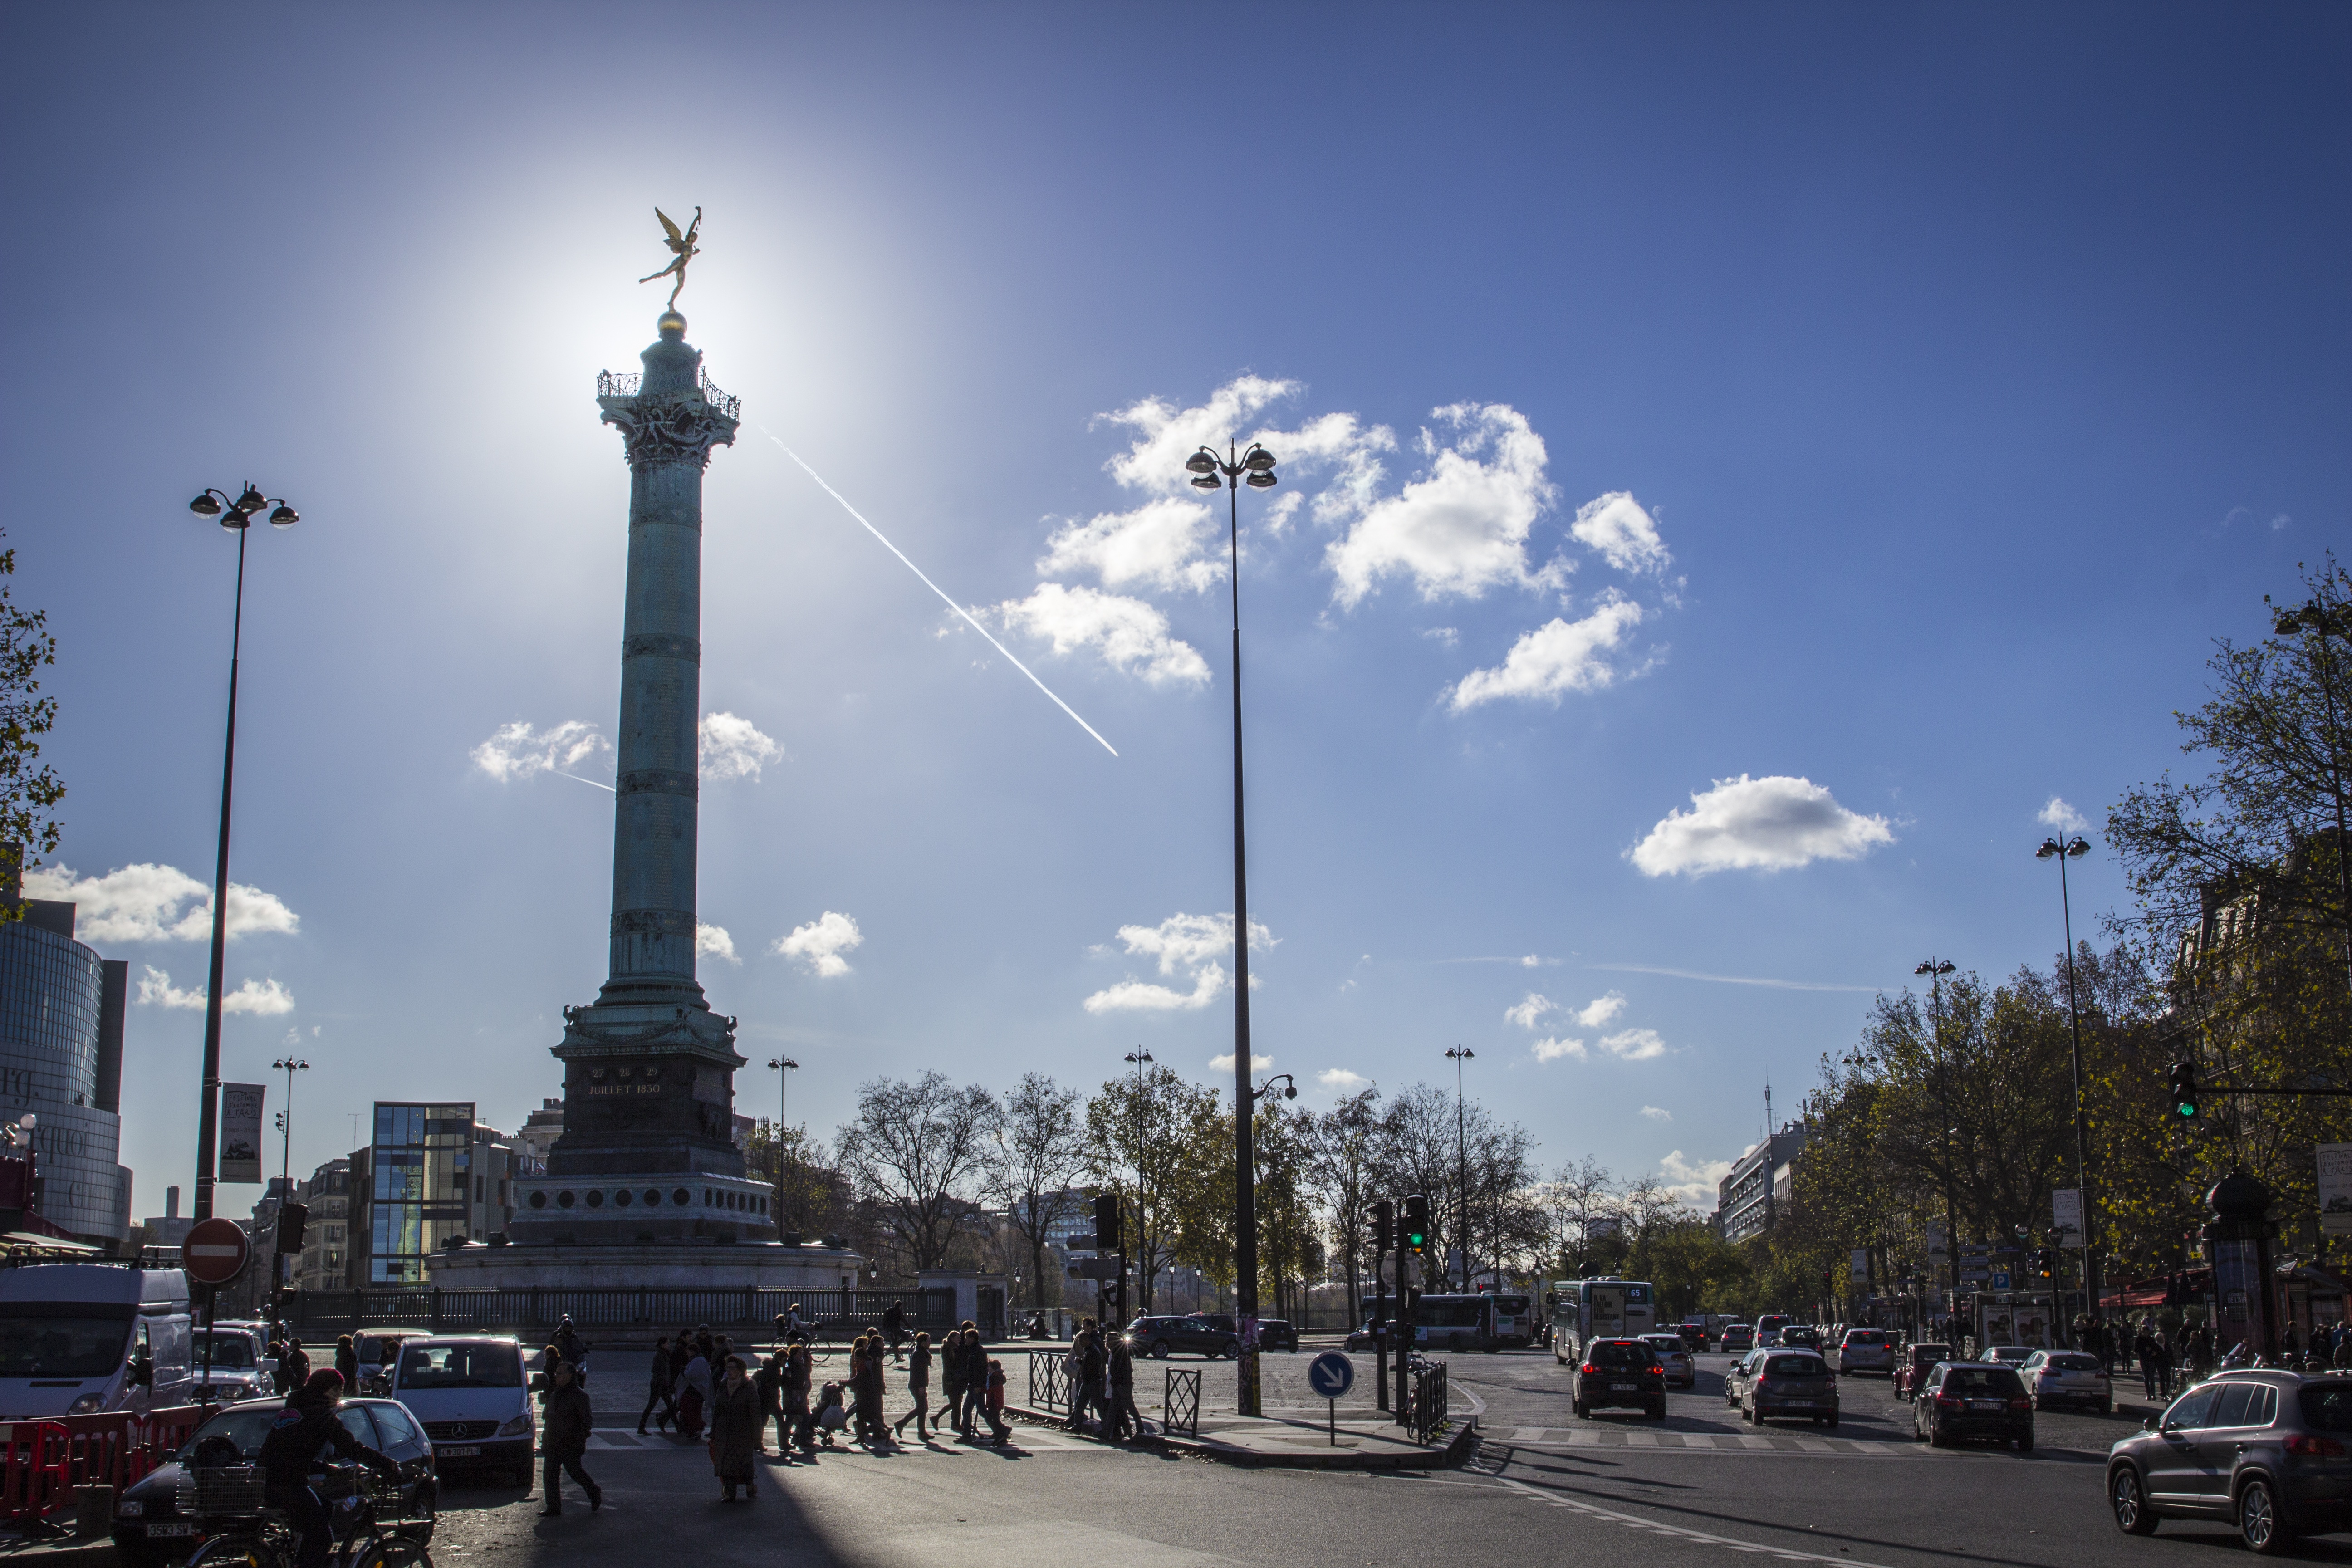
skyline, city, paris, skyscraper, monument, cityscape, downtown, dusk, france, europe, evening, tower, flag, landmark, street light, tourism, lighting, french, light fixture, town square, european, famous, paris france, urban area, human settlement